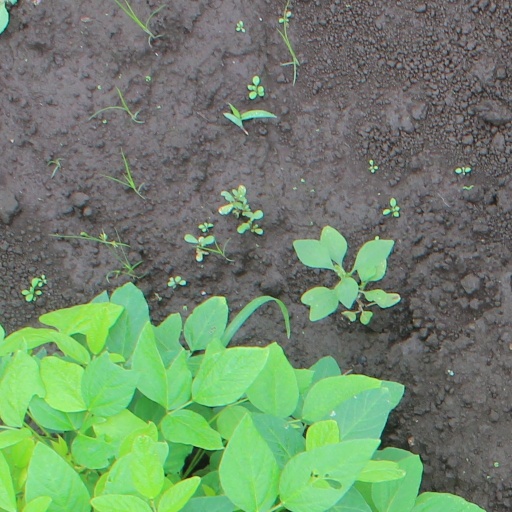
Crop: soybean